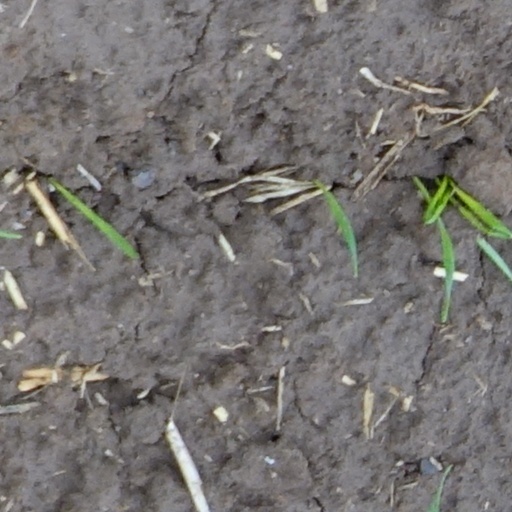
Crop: wheat